Ngorongoro District, Arusha

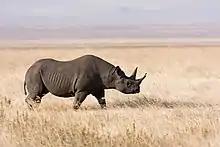
Ngorongoro Spitzmaulnashorn

The NCA Maasai villages, according to NCAA leaders, are unable to possess land. Their village limits are acknowledged at the community level, but tenure of that area is the NCAA's express domain, as defined in the NCA Ordnance. However, land can be owned outside the conservation area.